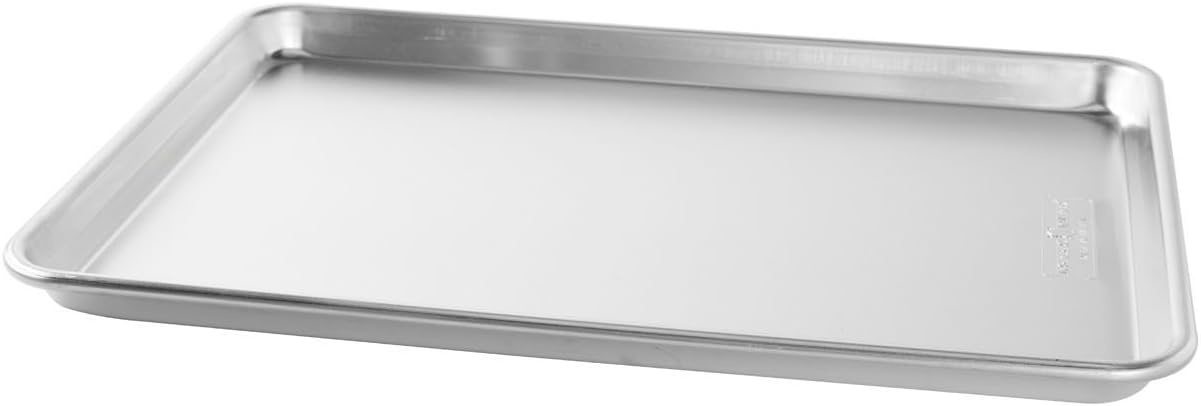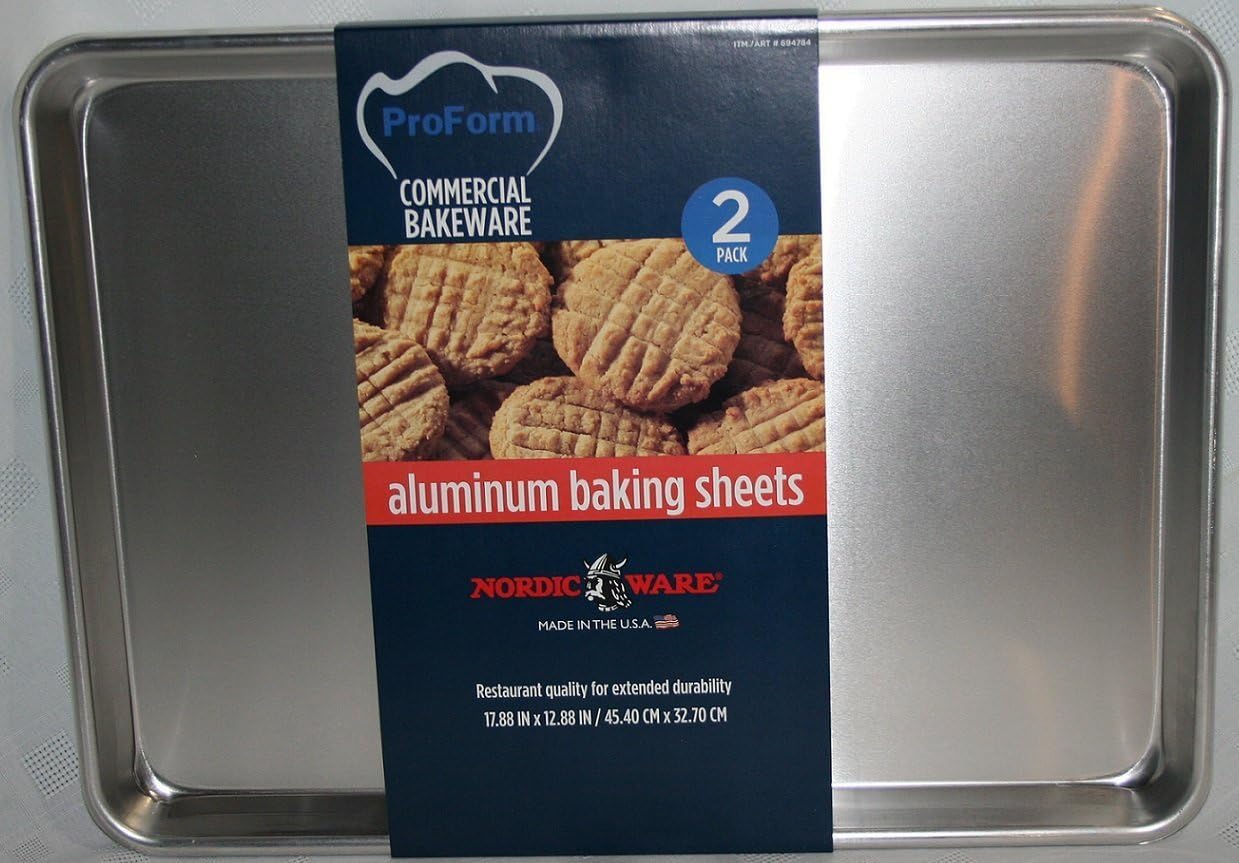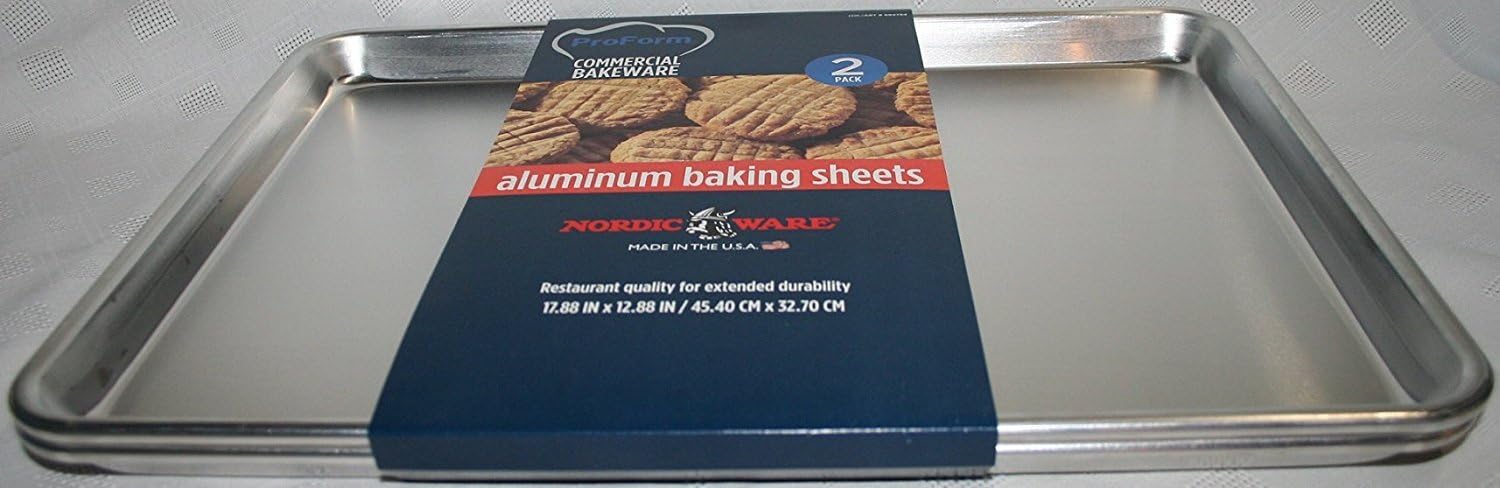
Nordic Ware Commercial Bakeware Aluminum Baking Sheets Baking Pan - 2 Pack
Category: Amazon Home
Nordic Ware's line of Natural Commercial Bakeware is designed for commercial use, and exceeds expectations in the home. The durable, natural aluminum construction bakes evenly and browns uniformly, while the light color prevents overbrowning. The oversived edge also makes getting these pans in and out of the oven a cinch. Proudly made in the USA by Nordic Ware
Features: Natural aluminum for even baking | Restaurant quality for extended durability | 17.88 in x 12.88 in / 45.40 cm x 32.70 cm, 2 pack | Aluminum baking sheets | Proudly made in the USA